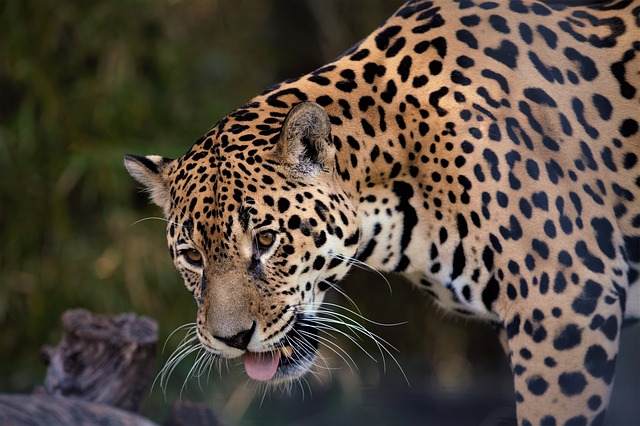
Label: cat